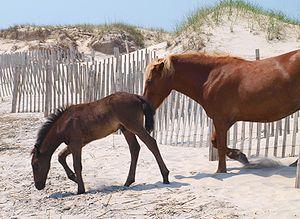
Les chevaux des Outer Banks forment une population de chevaux sauvages vivant sur les îles-barrières des Outer Banks, en Caroline du Nord. Ils sont petits, robustes, et dotés d'un tempérament docile. Issus d'animaux espagnols domestiques et probablement amenés dans les Amériques au XVIᵉ siècle, leurs ancêtres sont peut-être redevenus sauvages après avoir survécu à des naufrages, ou simplement après avoir été abandonnés sur les îles de l'une des expéditions d'exploration dirigées par Lucas Vázquez de Ayllón ou Richard Grenville. Les populations se trouvent sur l'île d'Ocracoke, Shackleford Banks, Currituck Banks, et dans le Rachel Carson Estuarine Sanctuary.